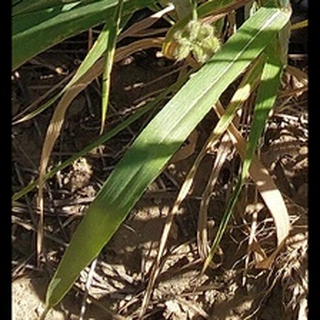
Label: healthy_wheat